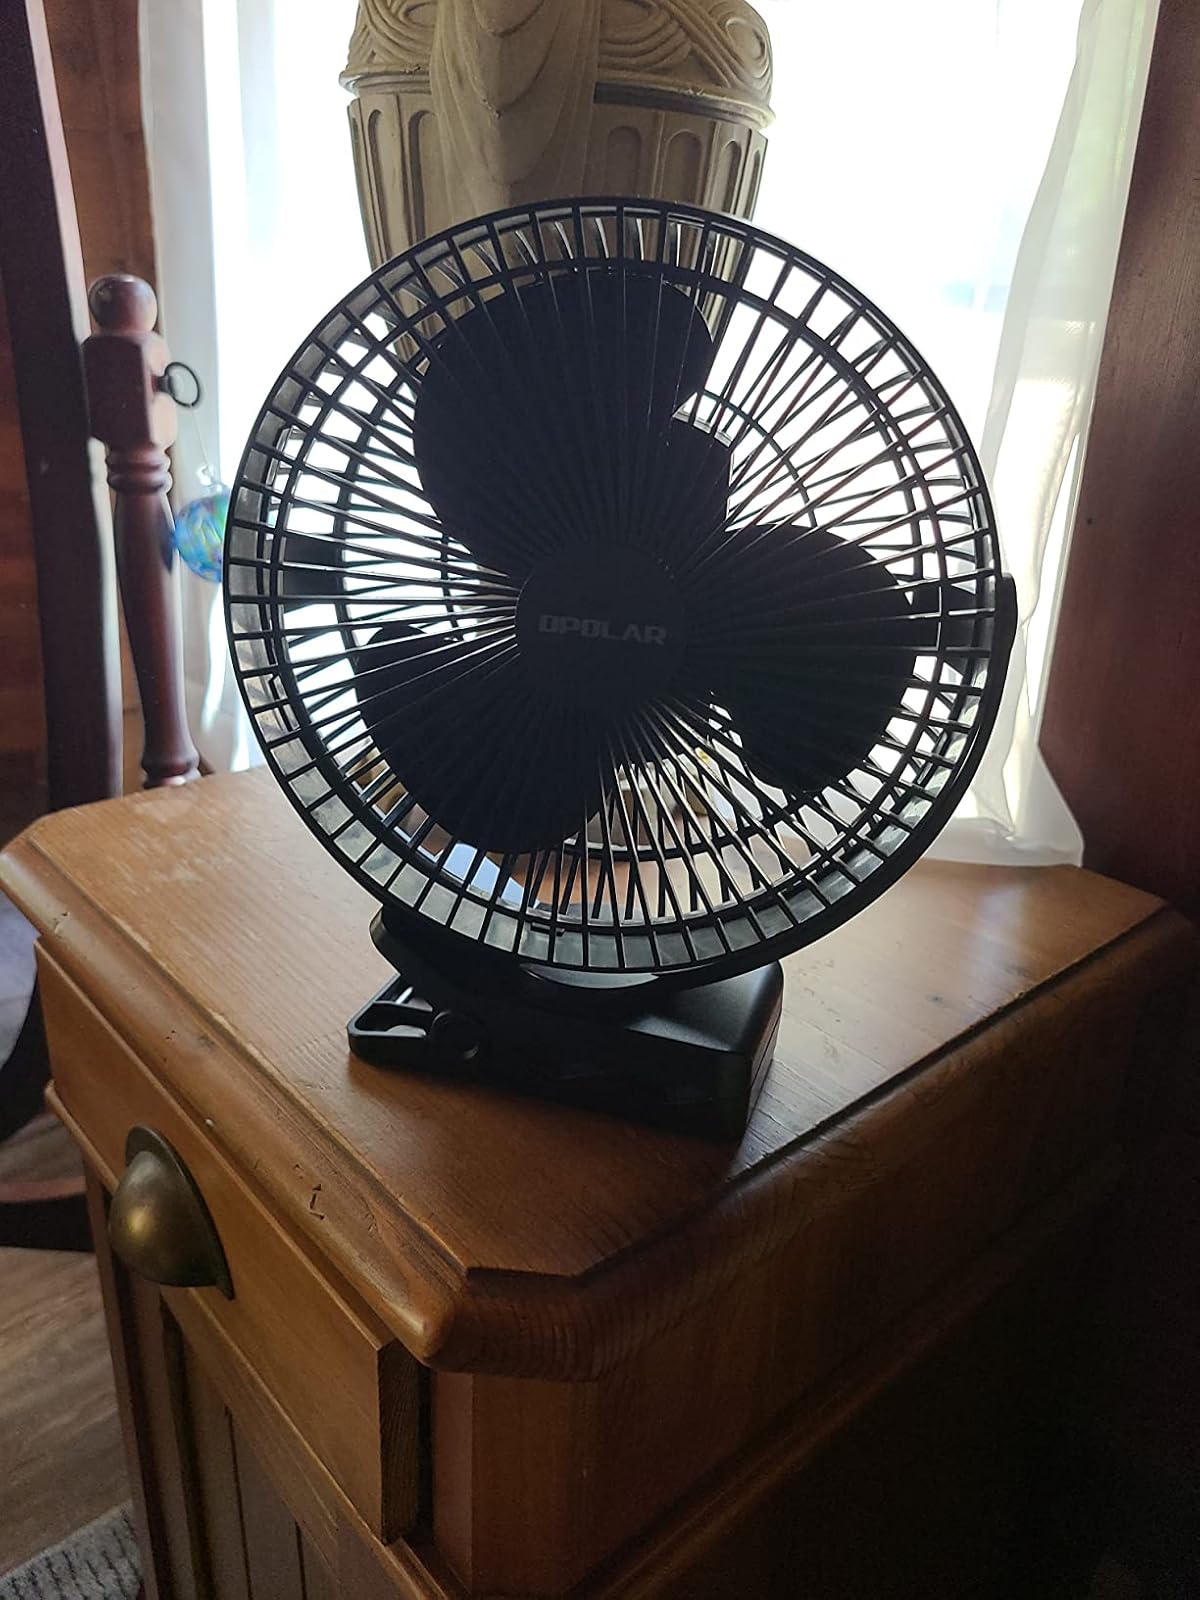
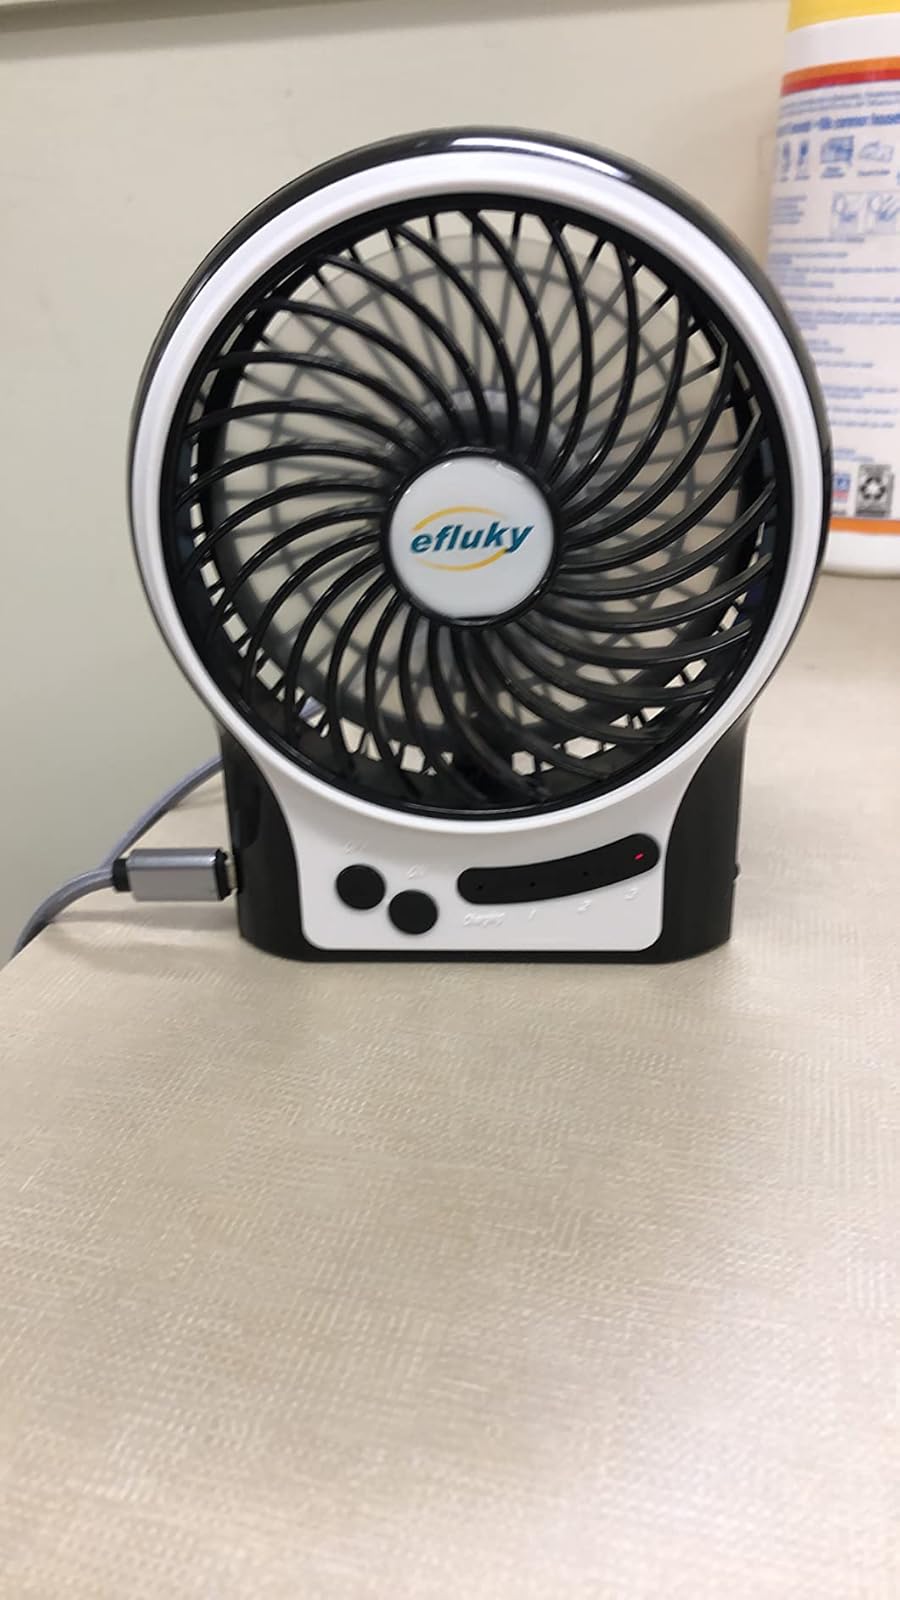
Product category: fan
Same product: no